Thomas Leigh (Lord Mayor)

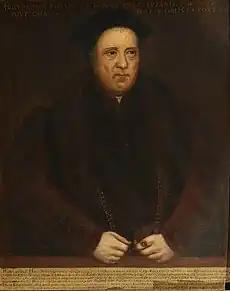
Leigh was a ward of Sir Rowland Hill and married his heiress.

Leigh was born about 1504 at Wellington, Shropshire to Roger Leigh (died 1506) and Anne "née" Trafford.